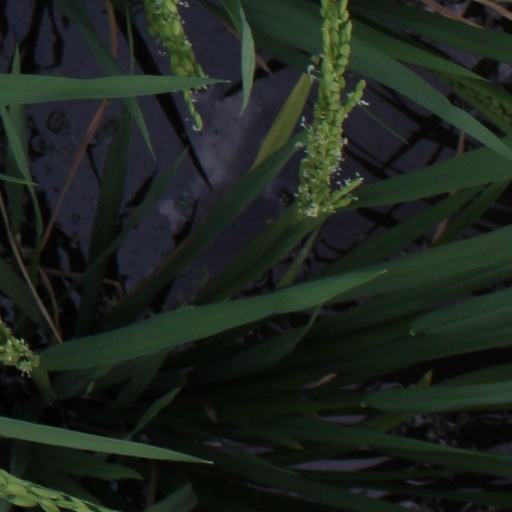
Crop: rice